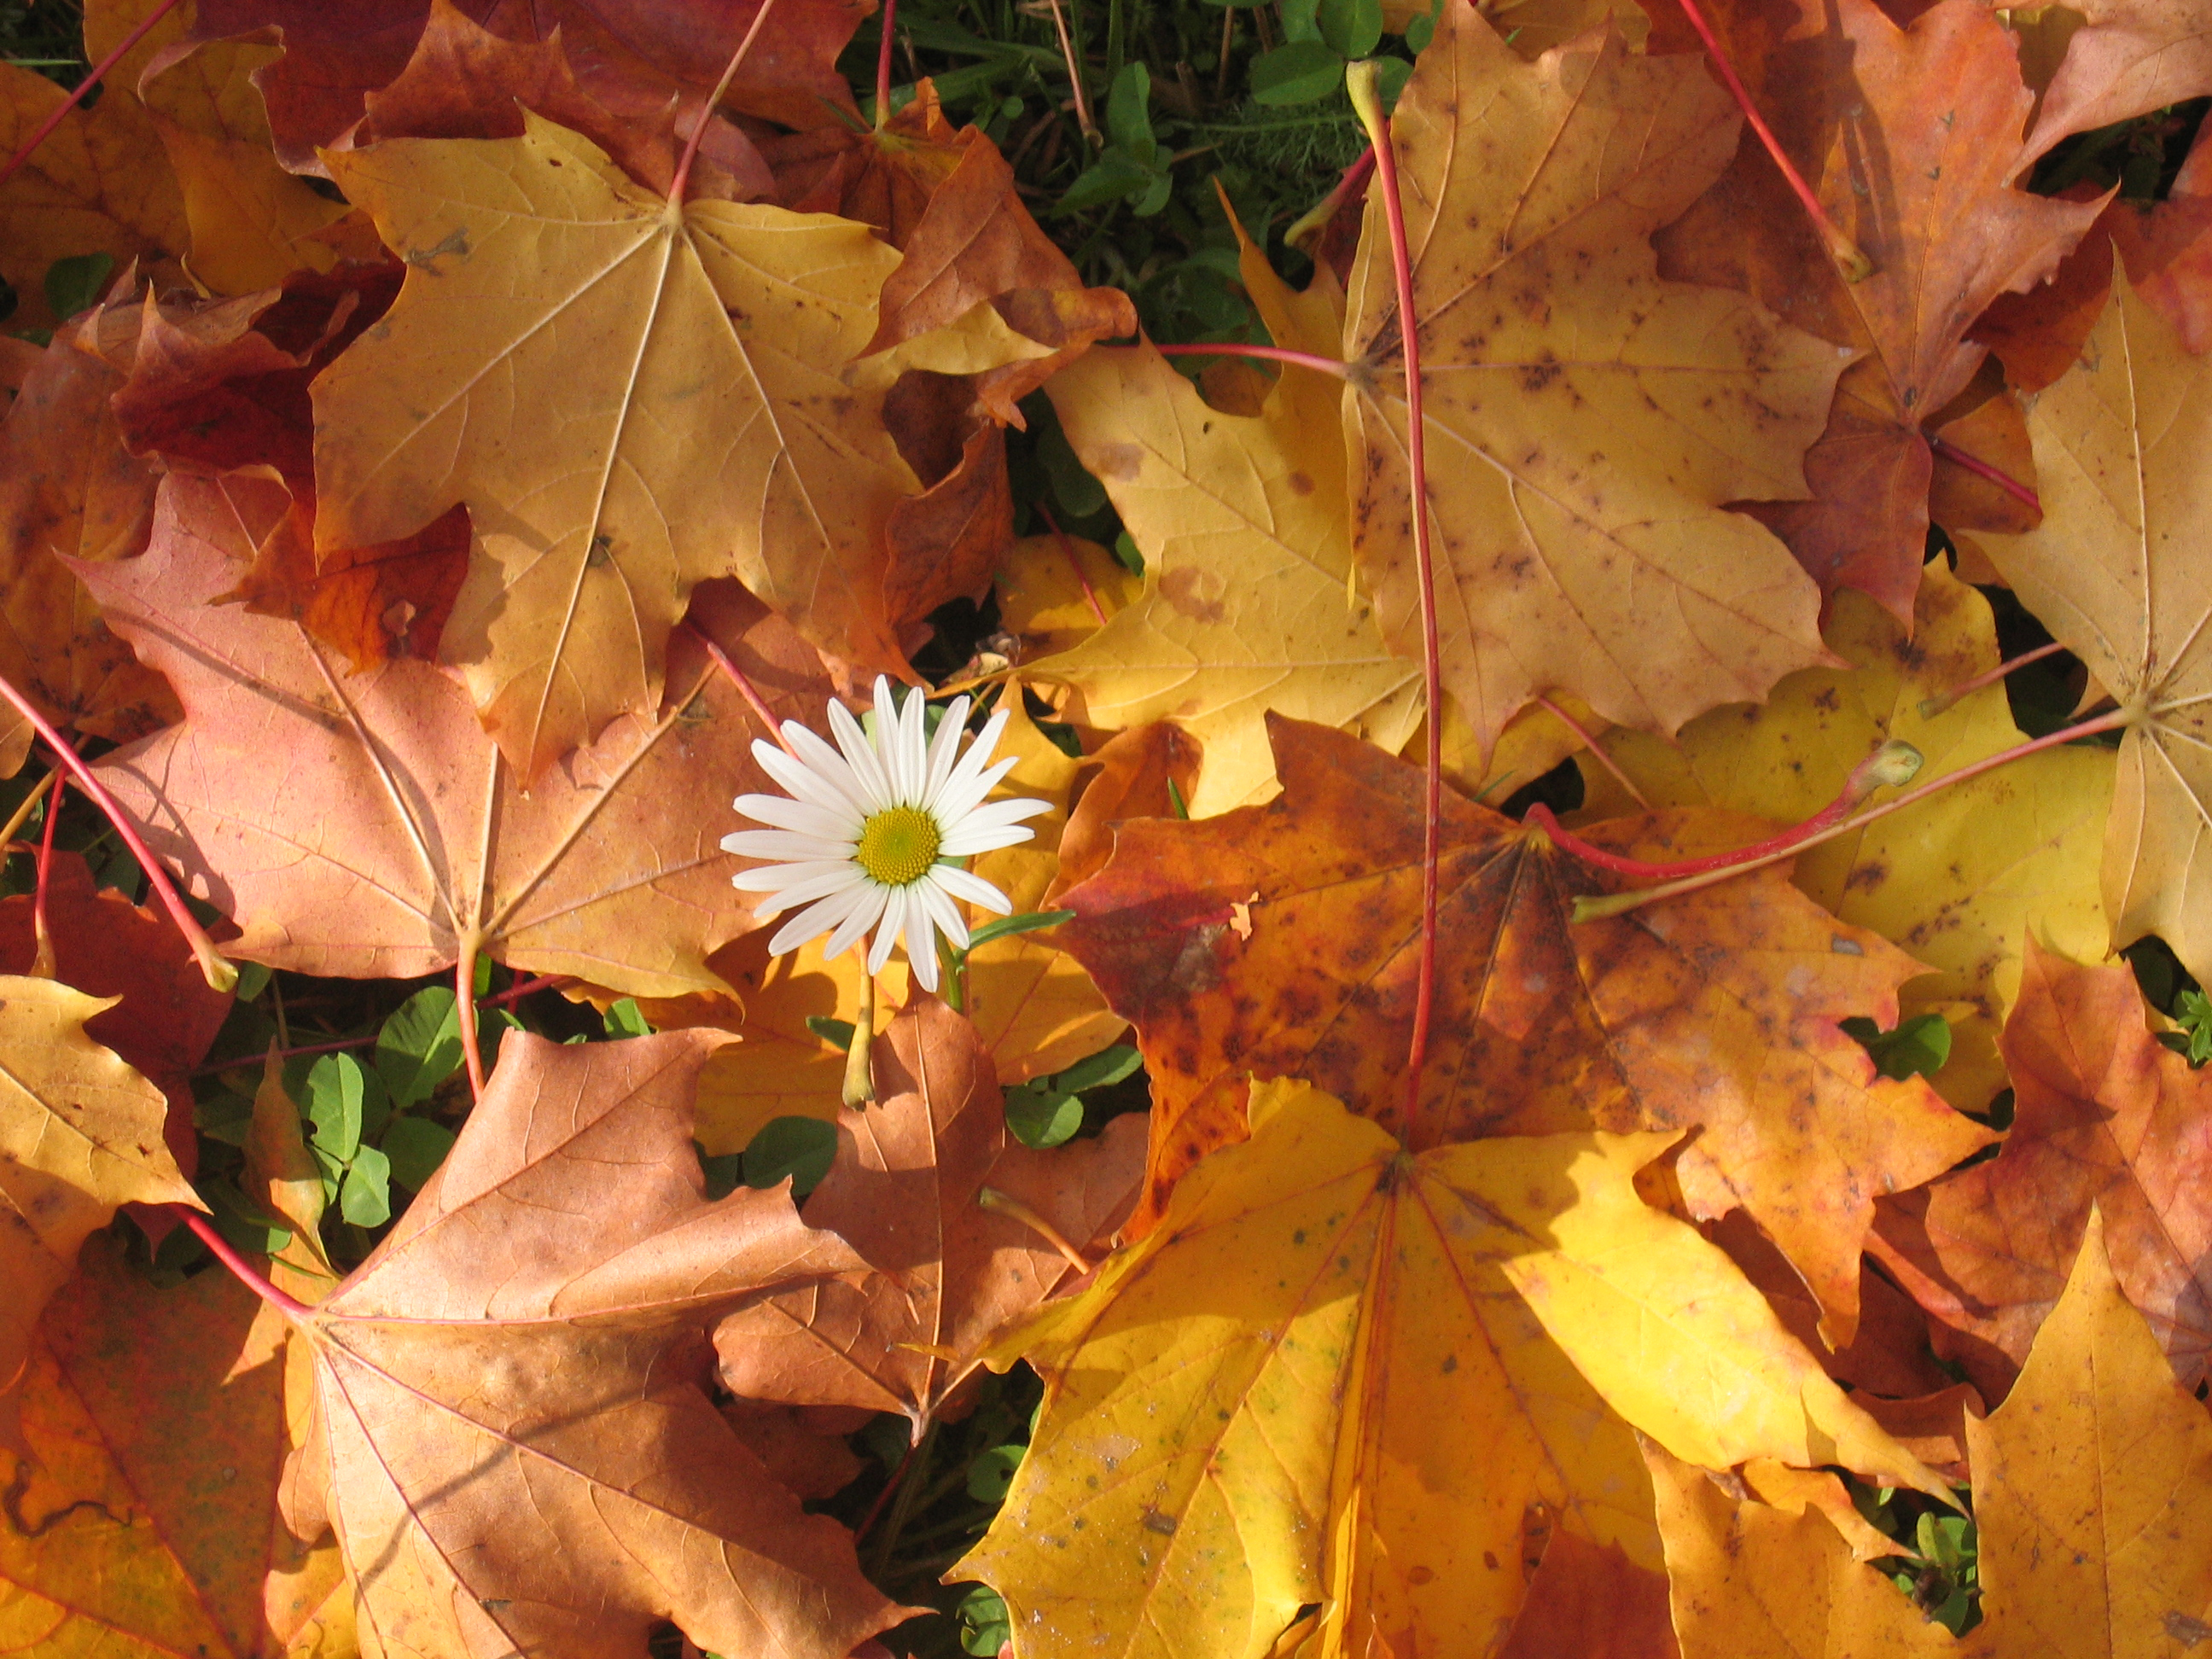
tree, plant, leaf, fall, flower, daisy, dry, autumn, flora, season, maple tree, maple leaf, leaves, bright, deciduous, flowering plant, woody plant, land plant